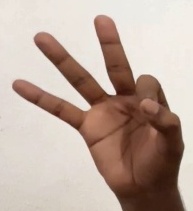
ASL sign: 9